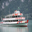
Label: ship